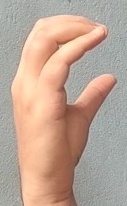
ASL sign: C